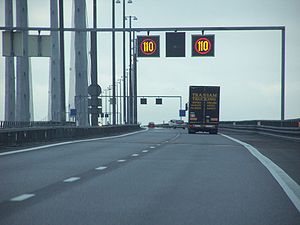
Intelligente transportsystemer
På Øresundsbroen anvender man variable skilte til hastighedsgrænser og kan desuden tænde for et skilt mere for at advare om f.eks. kødannelse
Betegnelsen intelligente transportsystemer dækker over systemer og services, der kan medvirke til en mere effektiv trafikafvikling og øget trafiksikkerhed.